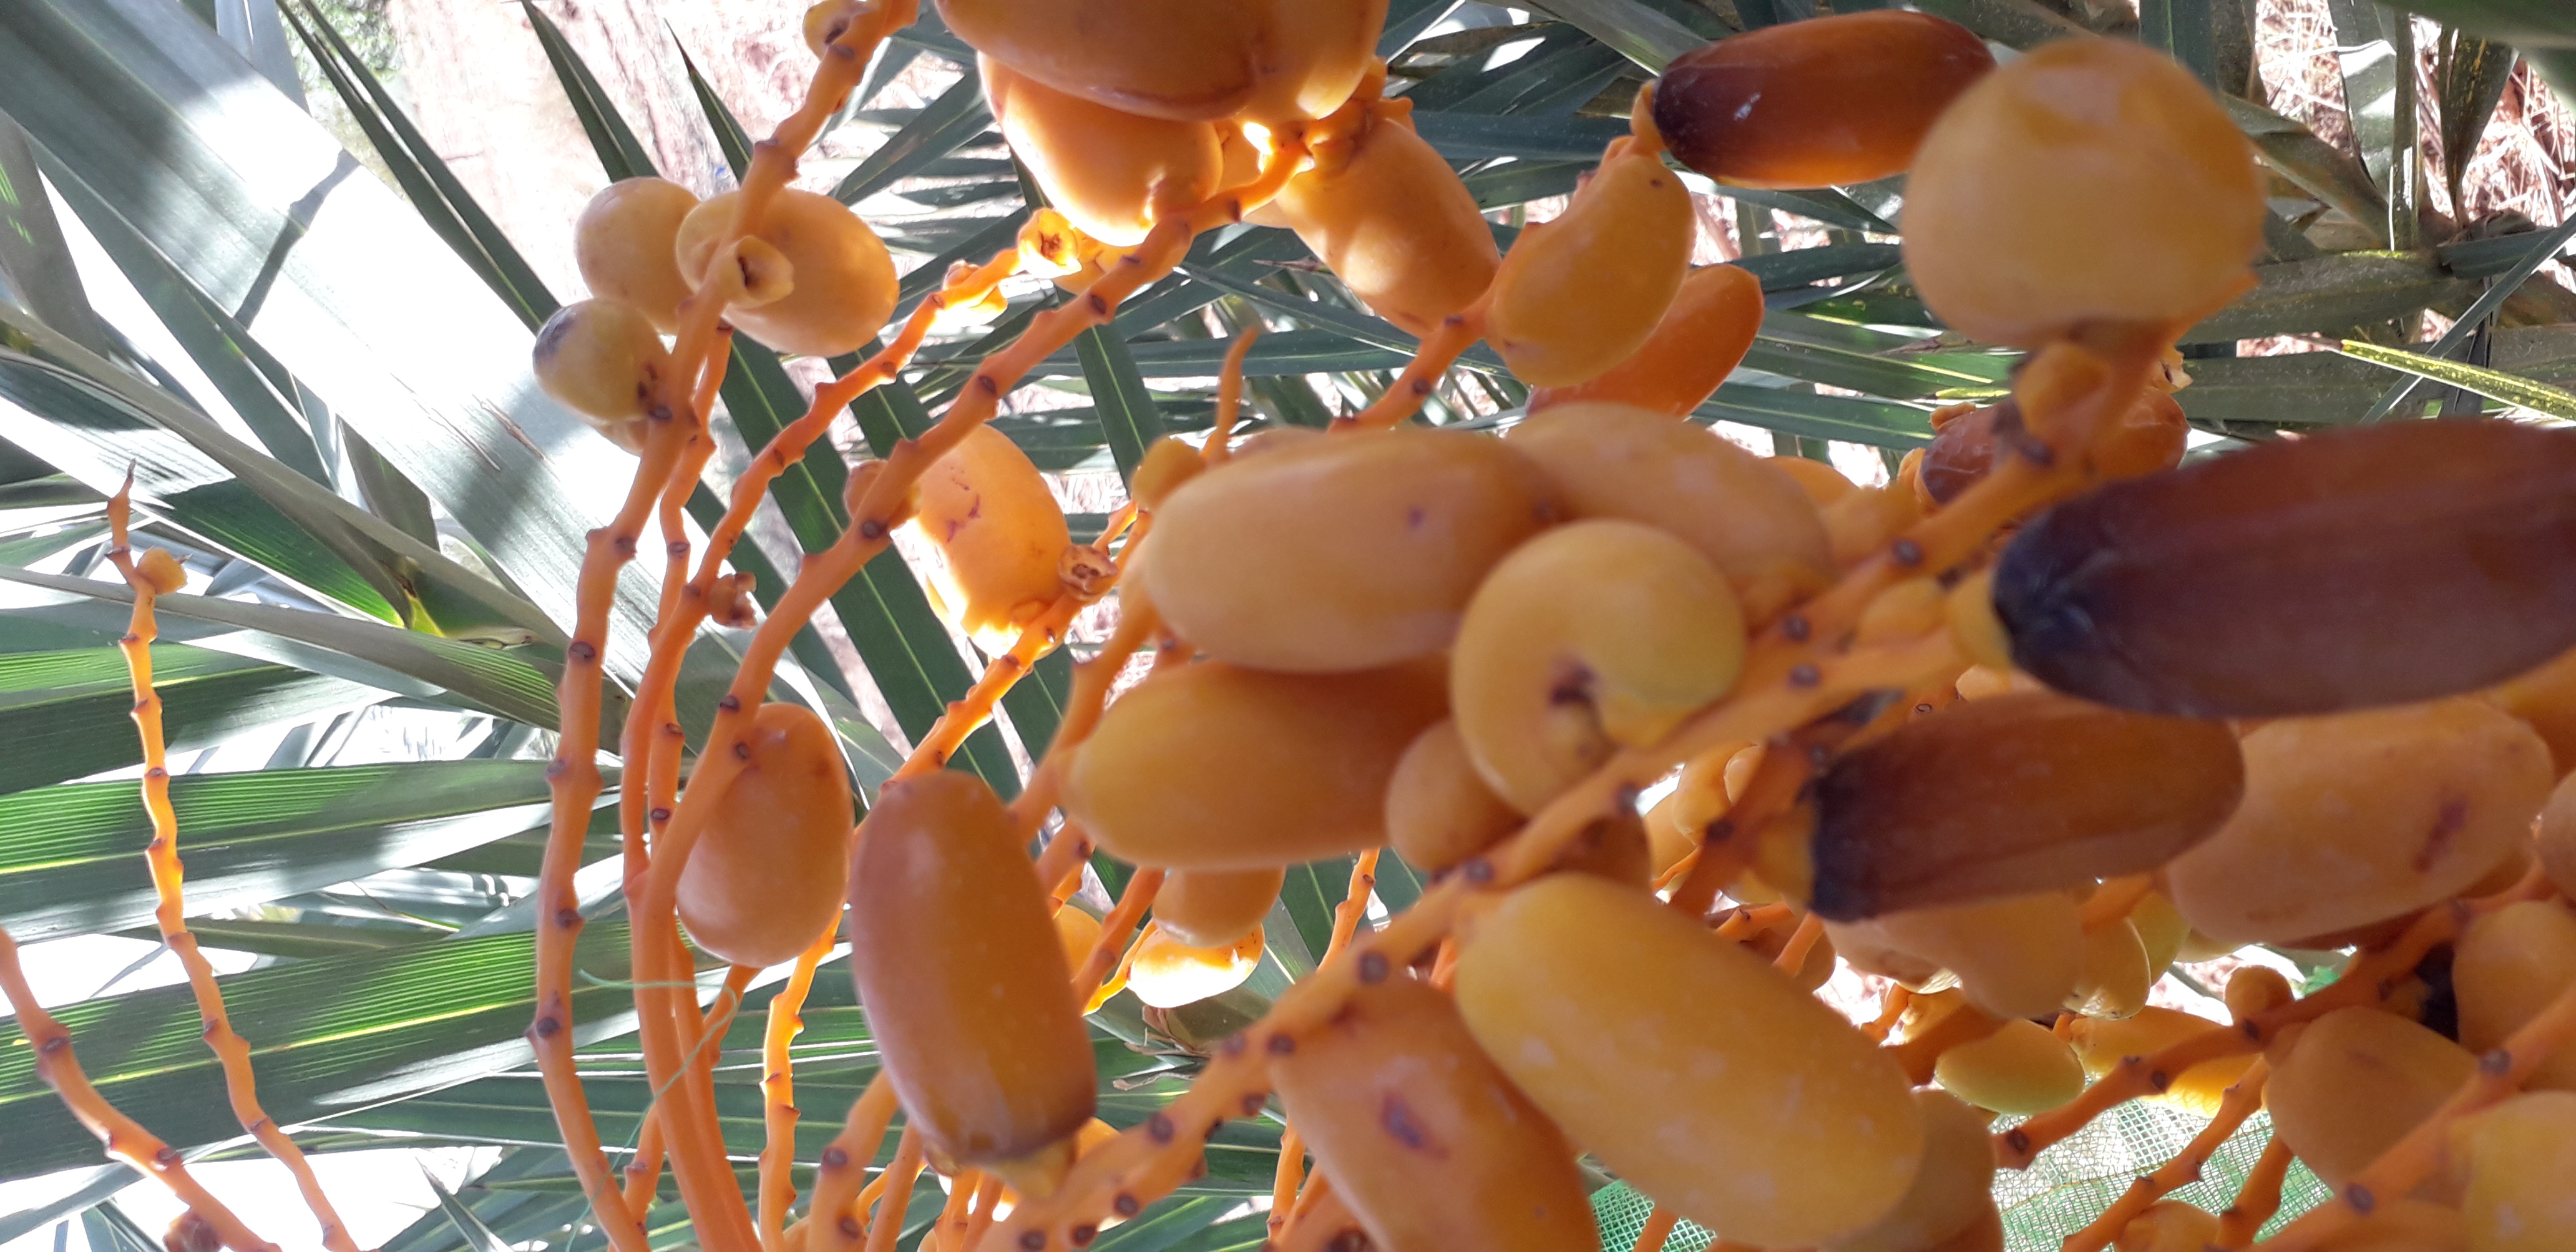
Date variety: kholt